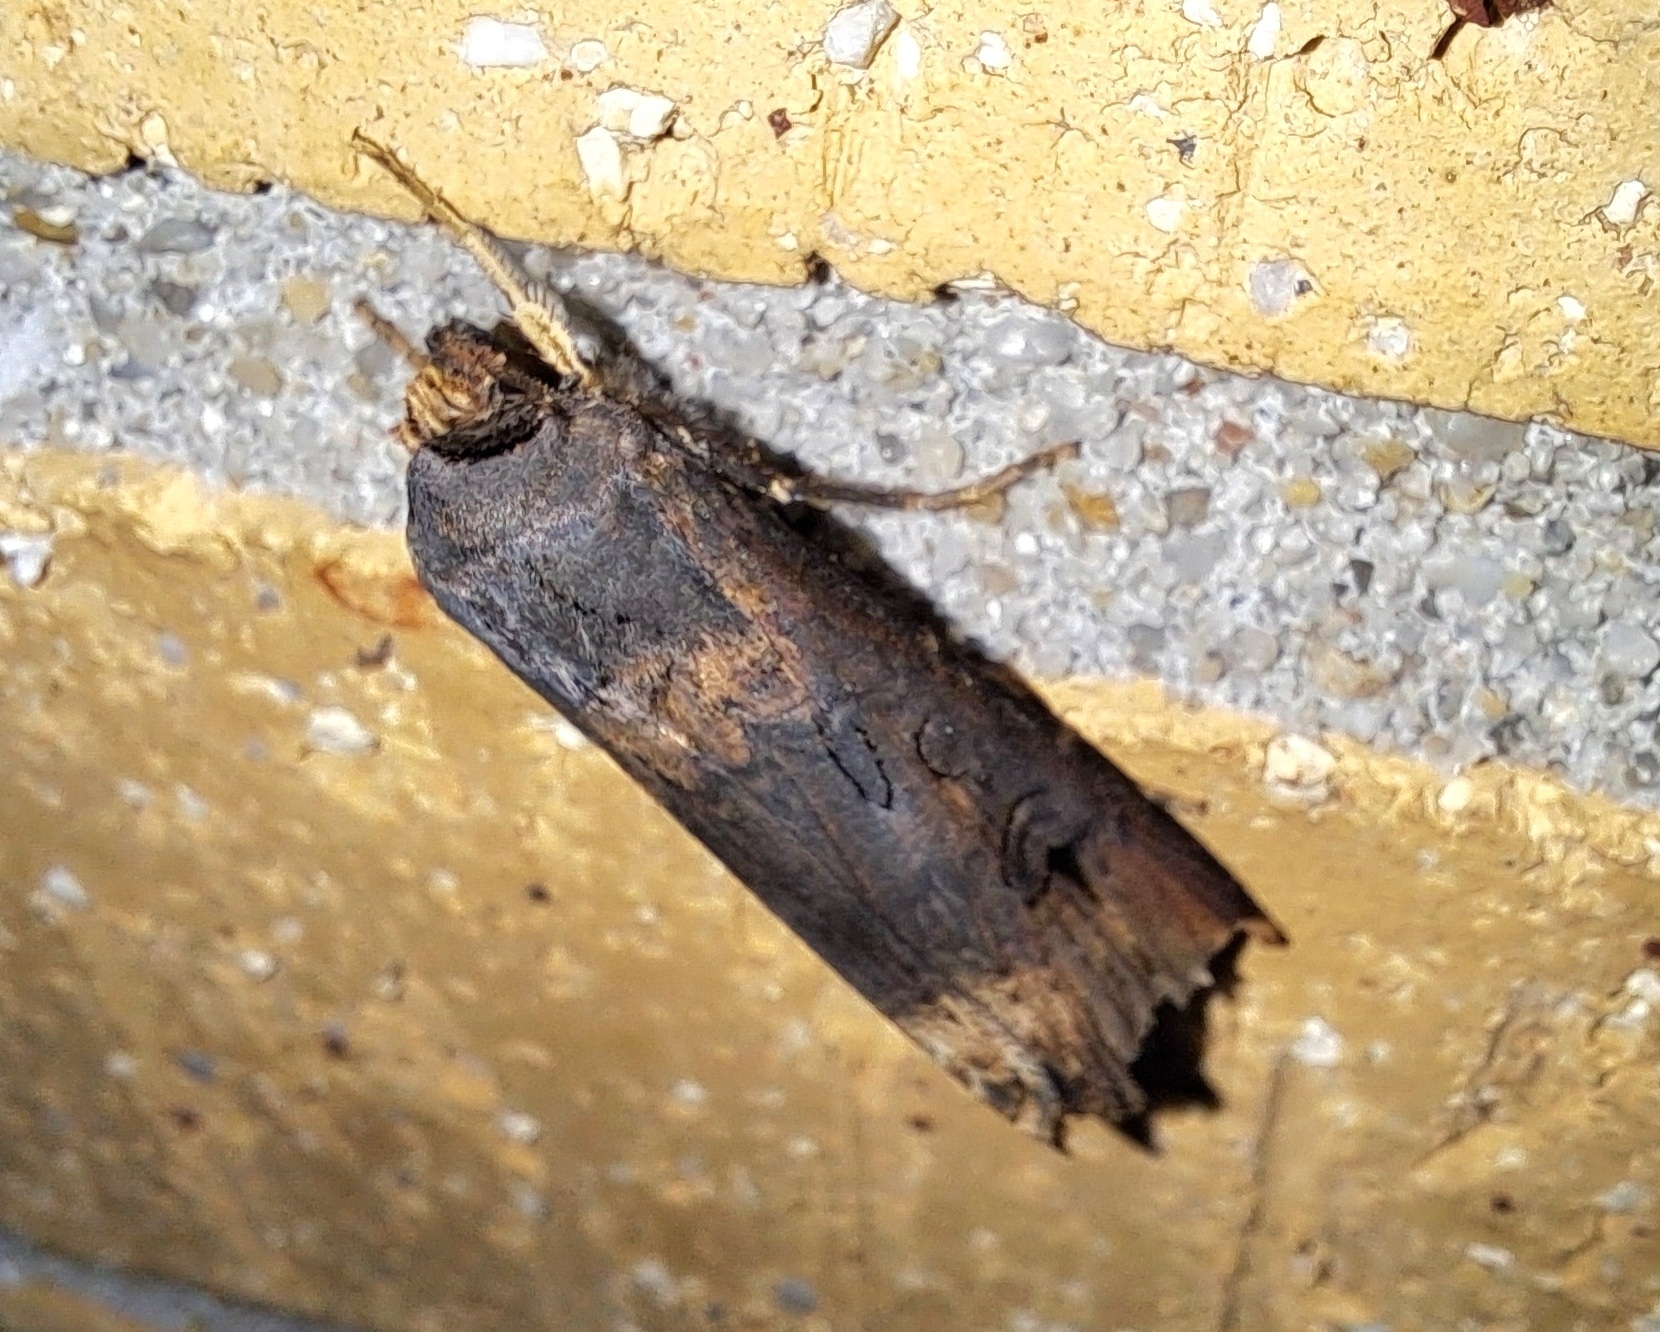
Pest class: cutworms